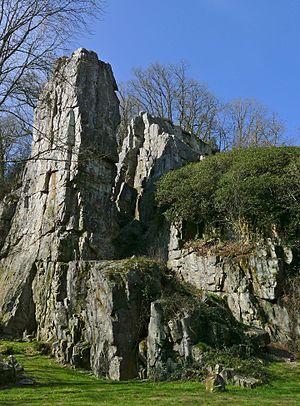
Mortain est une ancienne commune française, située dans le département de la Manche en région Normandie, devenue le 1ᵉʳ janvier 2016 une commune déléguée au sein de la commune nouvelle de Mortain-Bocage.